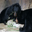
Label: bear